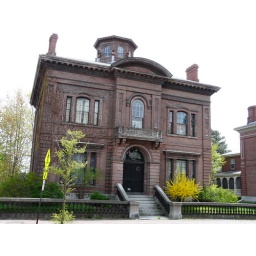
Haunted House w/ lamp and doll in the window